Colton Yellow Horn

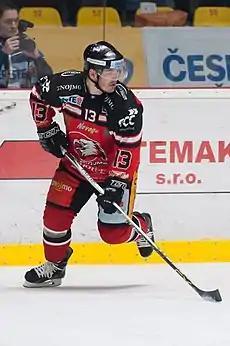

Colton Yellow Horn (born May 5, 1987) is a Canadian professional ice hockey left winger who most recently played for Coventry Blaze in the UK Elite Ice Hockey League (EIHL).